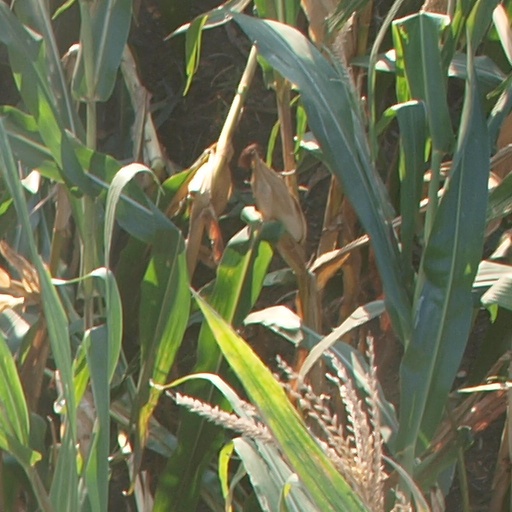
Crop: maize; corn